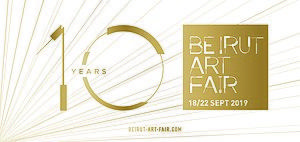
Logo du 10ème Anniversaire
Beirut Art Fair est une foire d’art contemporain créée en 2010 à Beyrouth, fondée et dirigée par Laure d’Hauteville. Chaque année depuis 2010, la foire accueille pour plusieurs jours des professionnels de l’art du monde entier, des amateurs d’art, des galeristes, des collectionneurs et des artistes émergents.